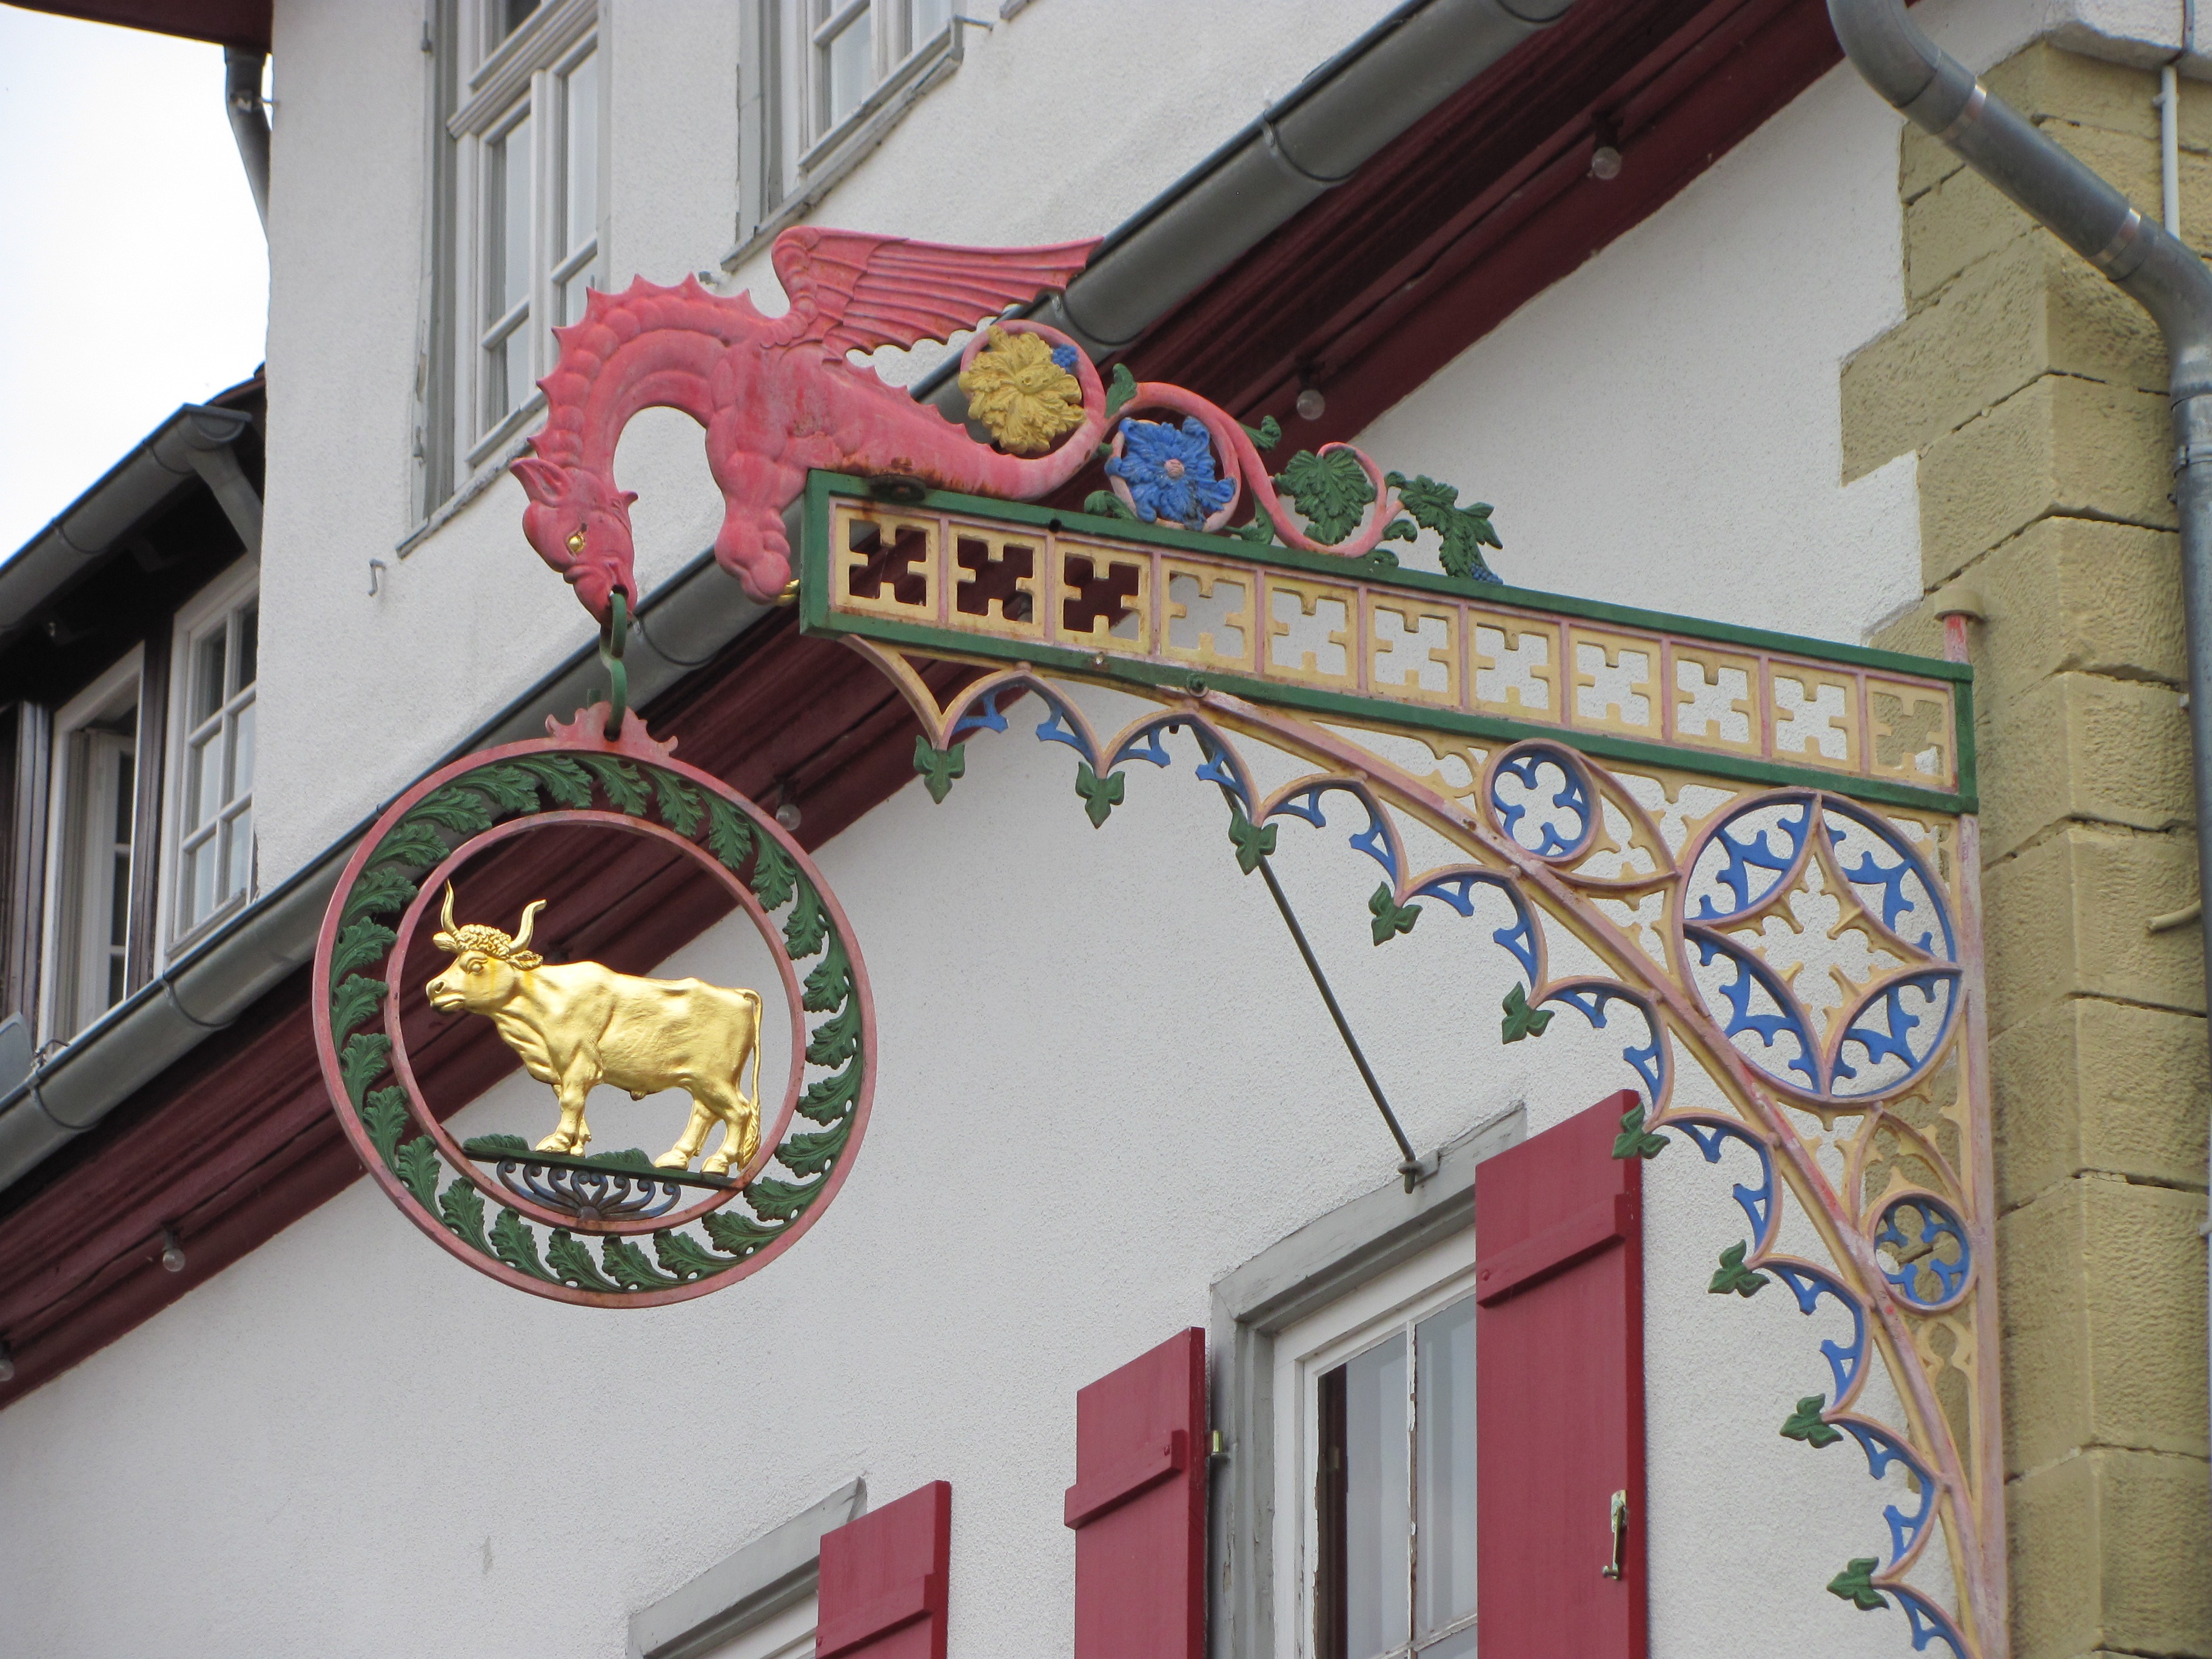
architecture, window, balcony, arch, facade, art, shield, mural, tradition, samurai, art forging work